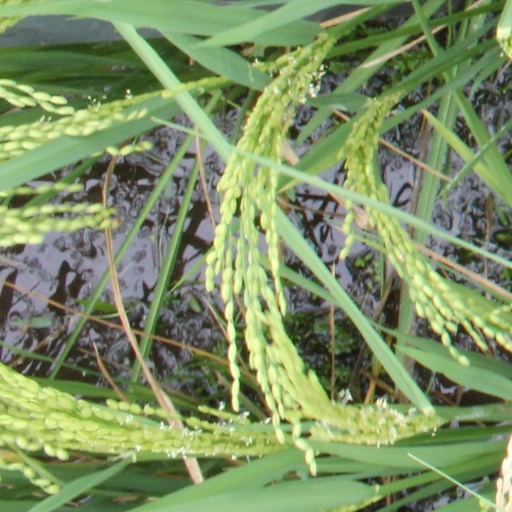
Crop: rice